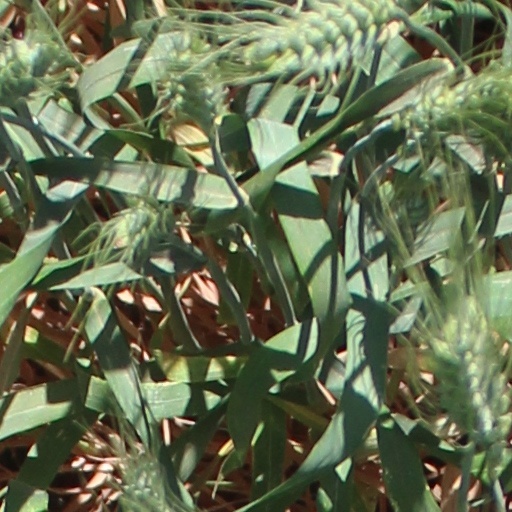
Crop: wheat